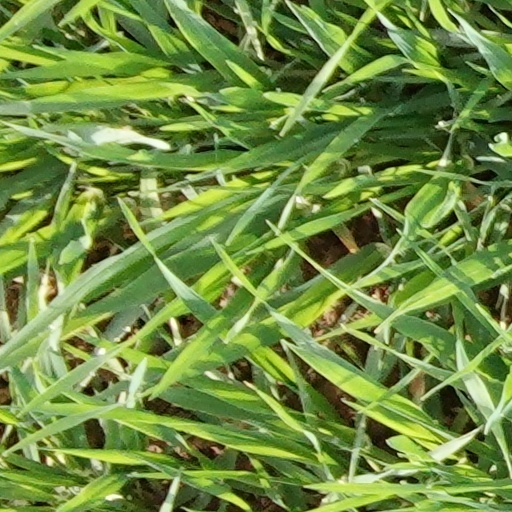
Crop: wheat